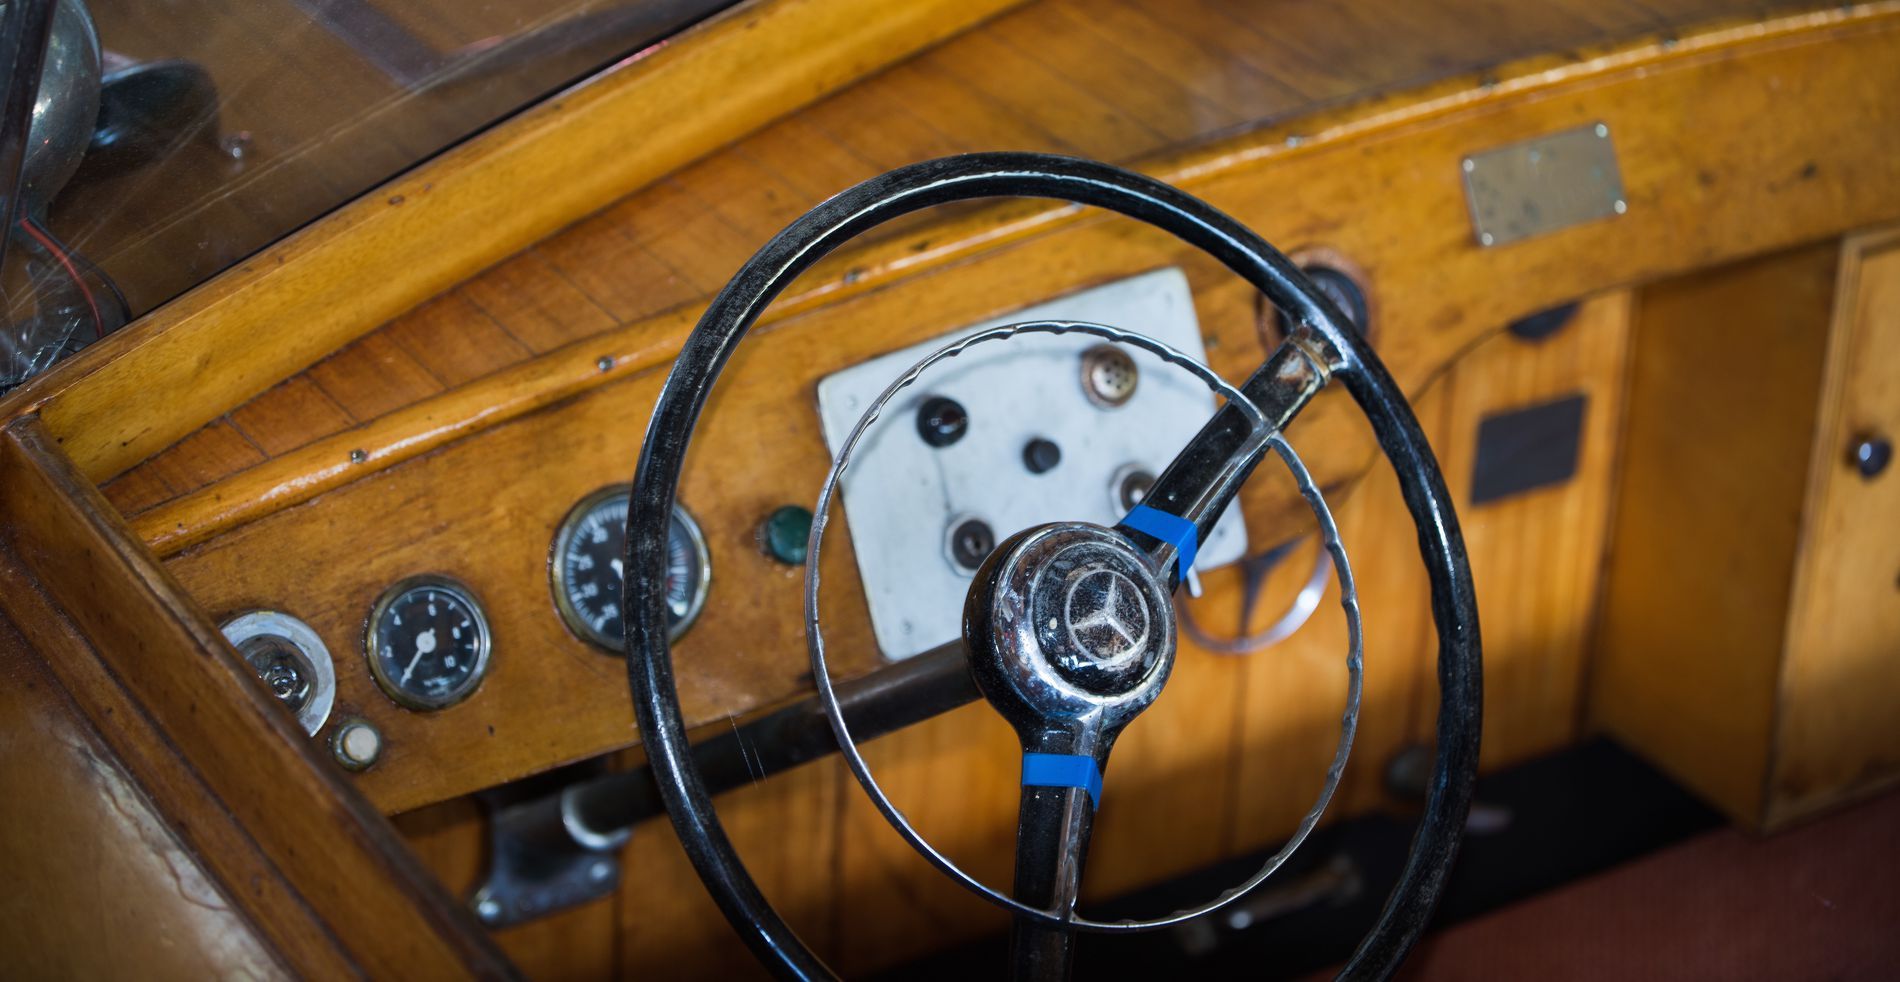
Vintage Wooden boat Dashboard
Steering Console of a Classic Wooden boat with Vintage Gauges and the logo of the boat in the center of the steering wheel .
Over-the-shoulder close-up shot taken from the driver’s left side, capturing the vintage wooden dashboard and classic steering wheel. The focus is on the center of the wheel, with natural lighting highlighting the rich wood grain and aged metal components highlighting the timeless design.
Labels: Transportation, Vehicle, Machine, Wheel, Steering Wheel, Wood, Logo, Boat cabin
Camera: NIKON CORPORATION NIKON D810
Lens: 70.0-200.0 mm f/2.8
Aperture: F2.8
Exposure: 1/10 sec
ISO: 100
Focal length: 70